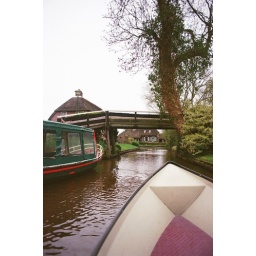
Giethoorn boat trip 4.8 x chilly sheep picnic in the car